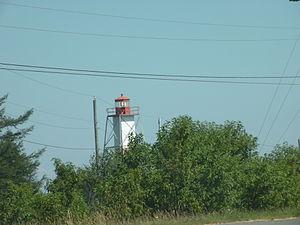
Phare de Saint-Cécile, au Nouveau-Brunswick (Canada).
Sainte-Cécile est un village de la Péninsule acadienne, dans le comté de Gloucester, au nord-est de la province canadienne du Nouveau-Brunswick. Le village a le statut de DSL sous le nom légal de Ste-Cécile en français et de Ste. Cecile en anglais.